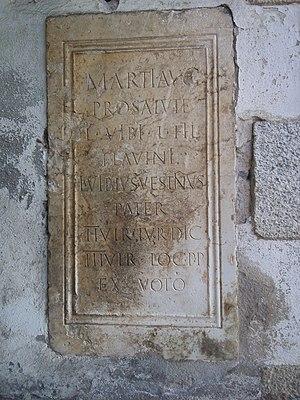
Église Saint-Pierre-et-Saint-Paul - Passy (Haute-Savoie)
L' église Saint-Pierre-et-Saint-Paul est l'église paroissiale de la commune de Passy en Haute-Savoie.